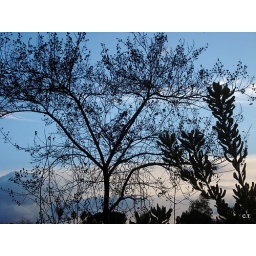
trees in sky